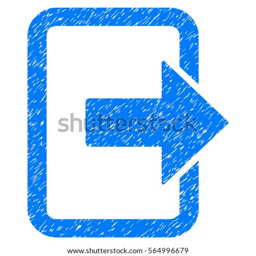
grainy textured icon for overlay watermark stamps .